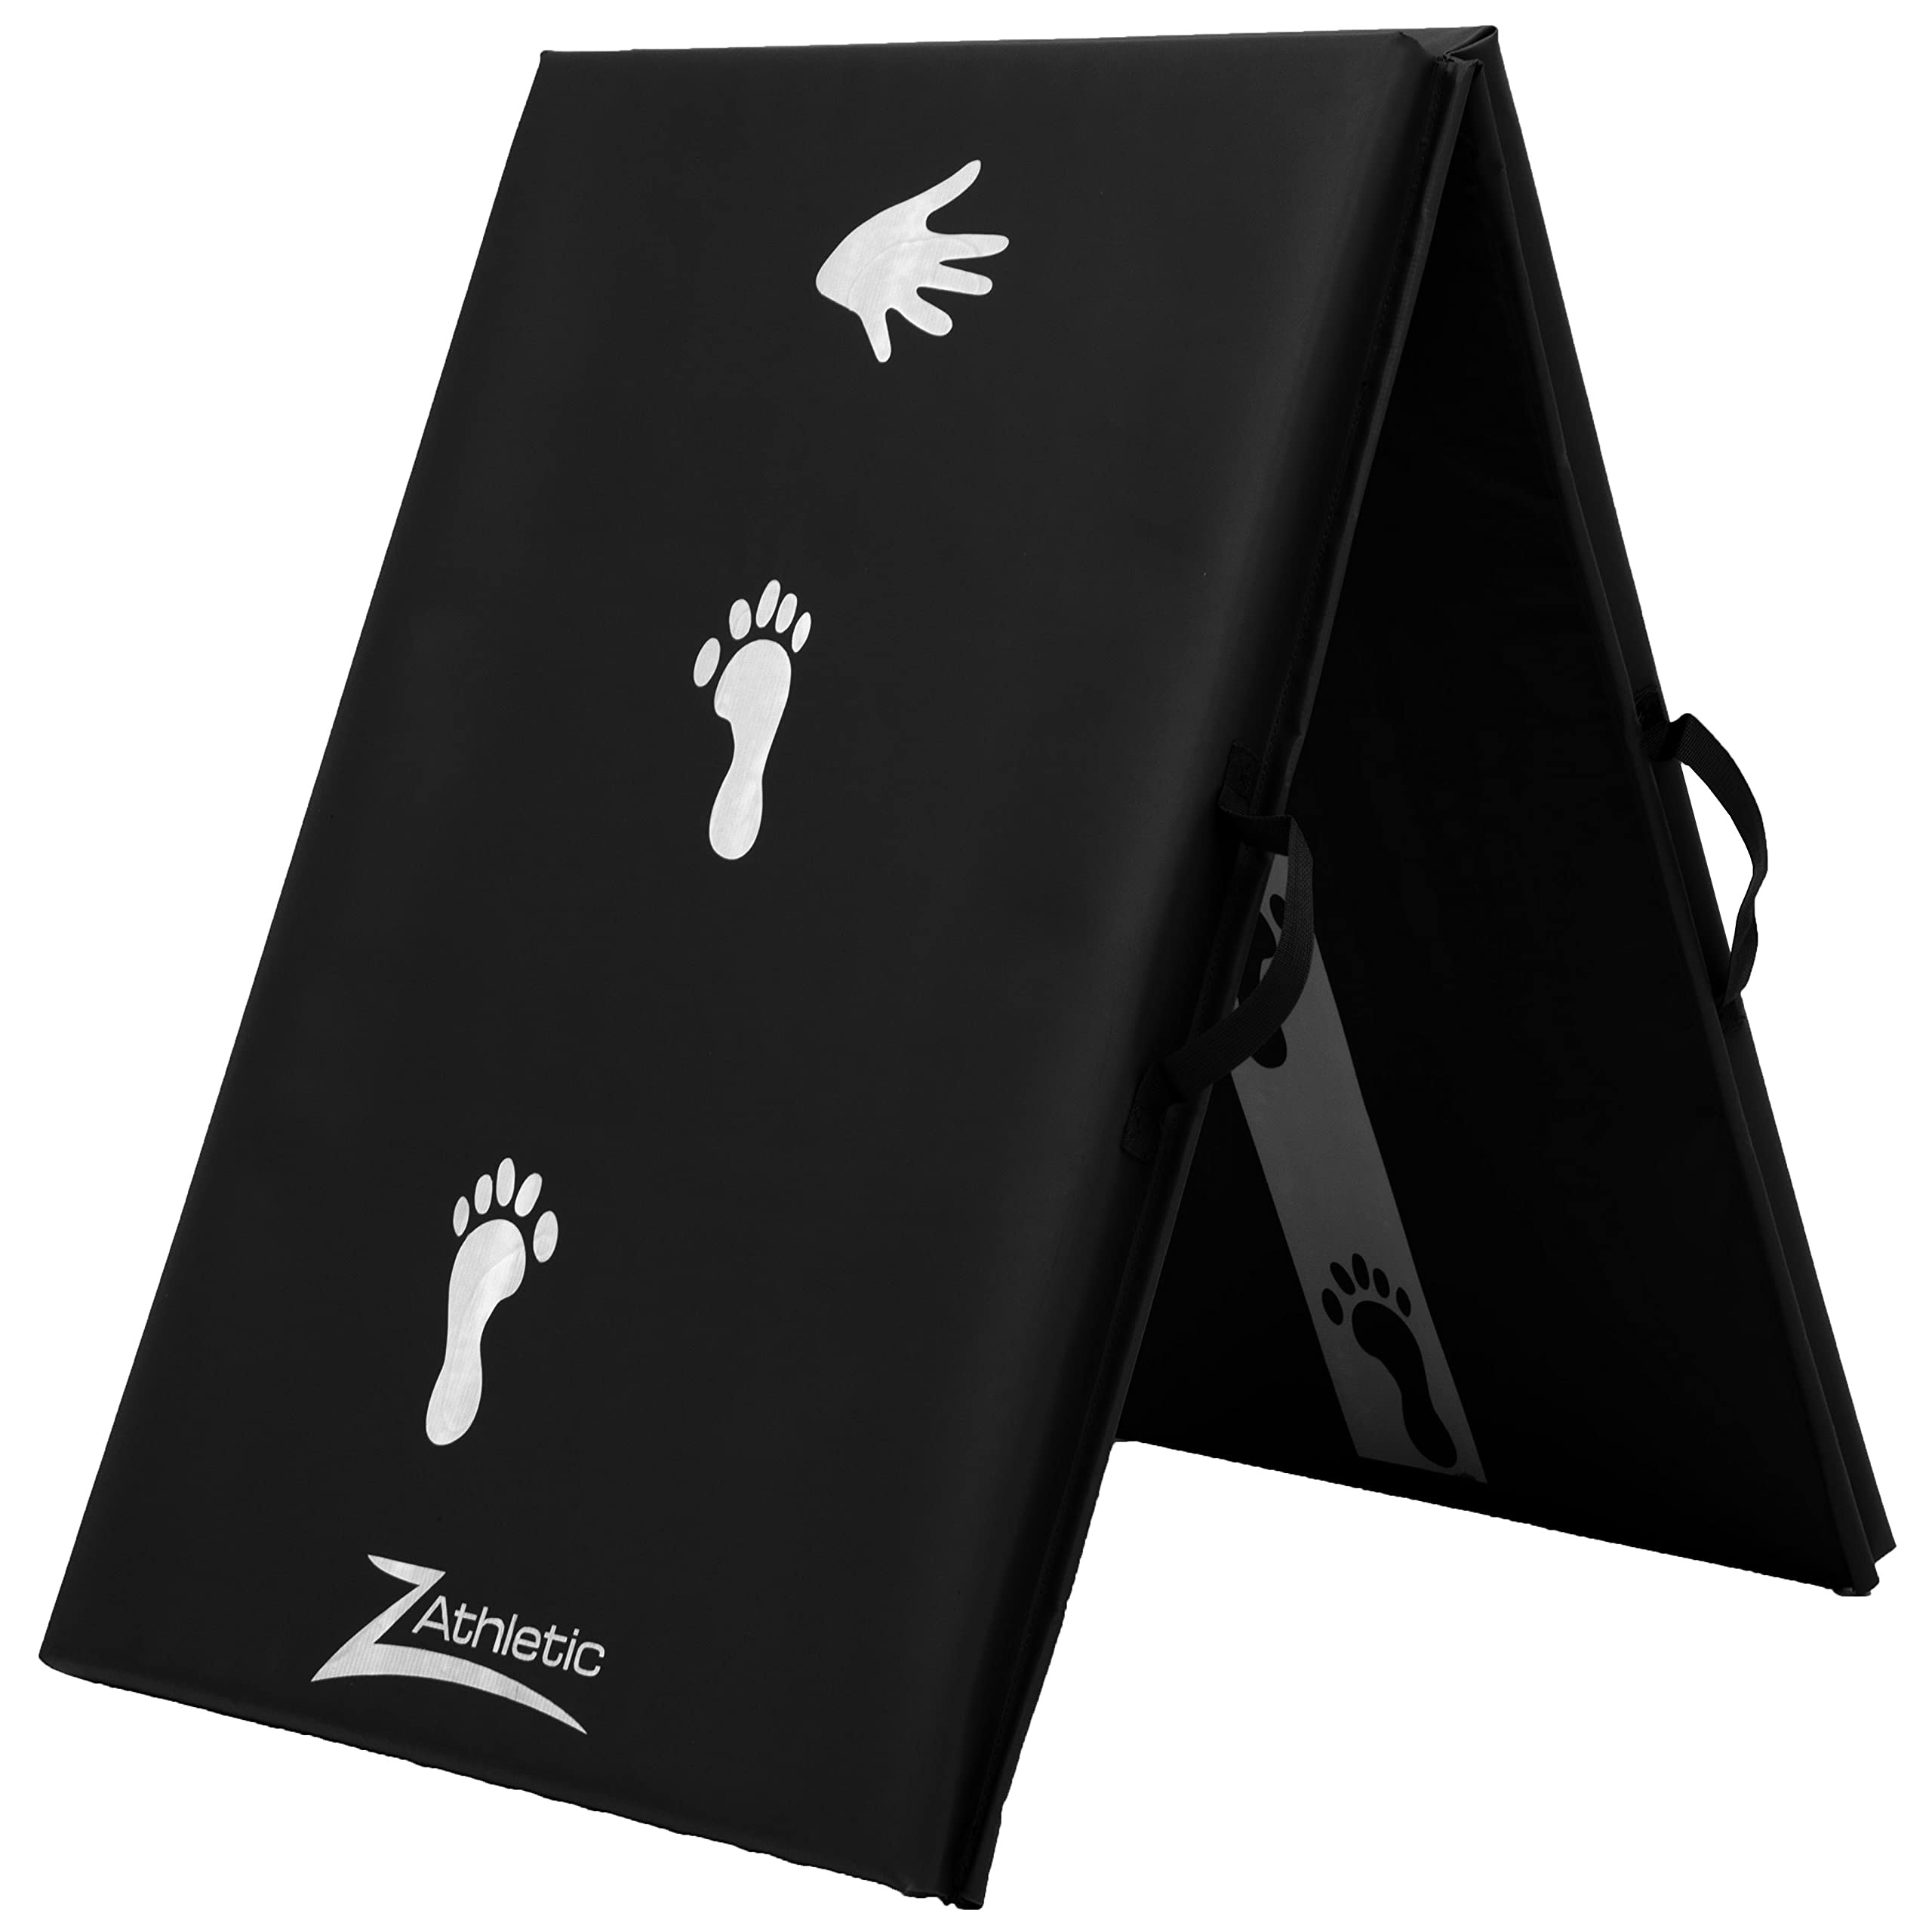
Z Athletic Children's Cartwheel and Beam Training Folding Mat for Gymnastics and Tumbling
Brand: Z ATHLETIC Color: Black Features: Learning Gymnastics Equipment - This reversible gymnastics mat for home or commercial use has a compact design and handles for easy transportation with easy-to-follow hand and foot graphics for learning left- and right-handed cartwheels and balance beam Durable Gym Mat - Made of gentle open-cell foam covered in 18-oz. vinyl, our tumbling mats offer softer landings for little gymnasts in training; 2 year warranty Training Size - The foam is 1.5 inches thick for perfect support while learning; Measures 2 feet by 6 feet by 1.5 inches when unfolded and 3 feet by 2 feet by 3 inches when folded Easy to Clean - The easy-to-clean non-porous vinyl surface resists punctures; Simply clean with washcloth, soap and water; Meets all CPSIA standards as of 2010 Professional Design - We know quality; We've been designing and manufacturing gymnastics mats for over 20 years and our products are used in homes and gyms across the country Details: Built with quality materials and made to withstand repeated use, our Z Athletic Children's Cartwheel and Balance Beam Training Folding Mats for gymnastics are perfect for teaching little gymnasts the fundamentals! Made of gentle open-cell foam covered in 18-oz. vinyl, our tumbling mat is soft, stable, and easy to clean thanks to its non-porous vinyl surface that resists punctures. This portable mat features a compact design and attached carrying handles for easy transportation. In addition to teaching first time gymnasts left- and right-handed cartwheels and balance beam, our gymnastics mats for tumbling are perfect for use as thick yoga mats, stretching equipment, martial arts training equipment, general workout mats, and much more. Package Dimensions: 36.0 x 25.0 x 4.0 inches
Brand: Z ATHLETIC
Category: Sporting Goods > Athletics > Gymnastics > Gymnastics Training Aids > Gymnastics Spotting Blocks